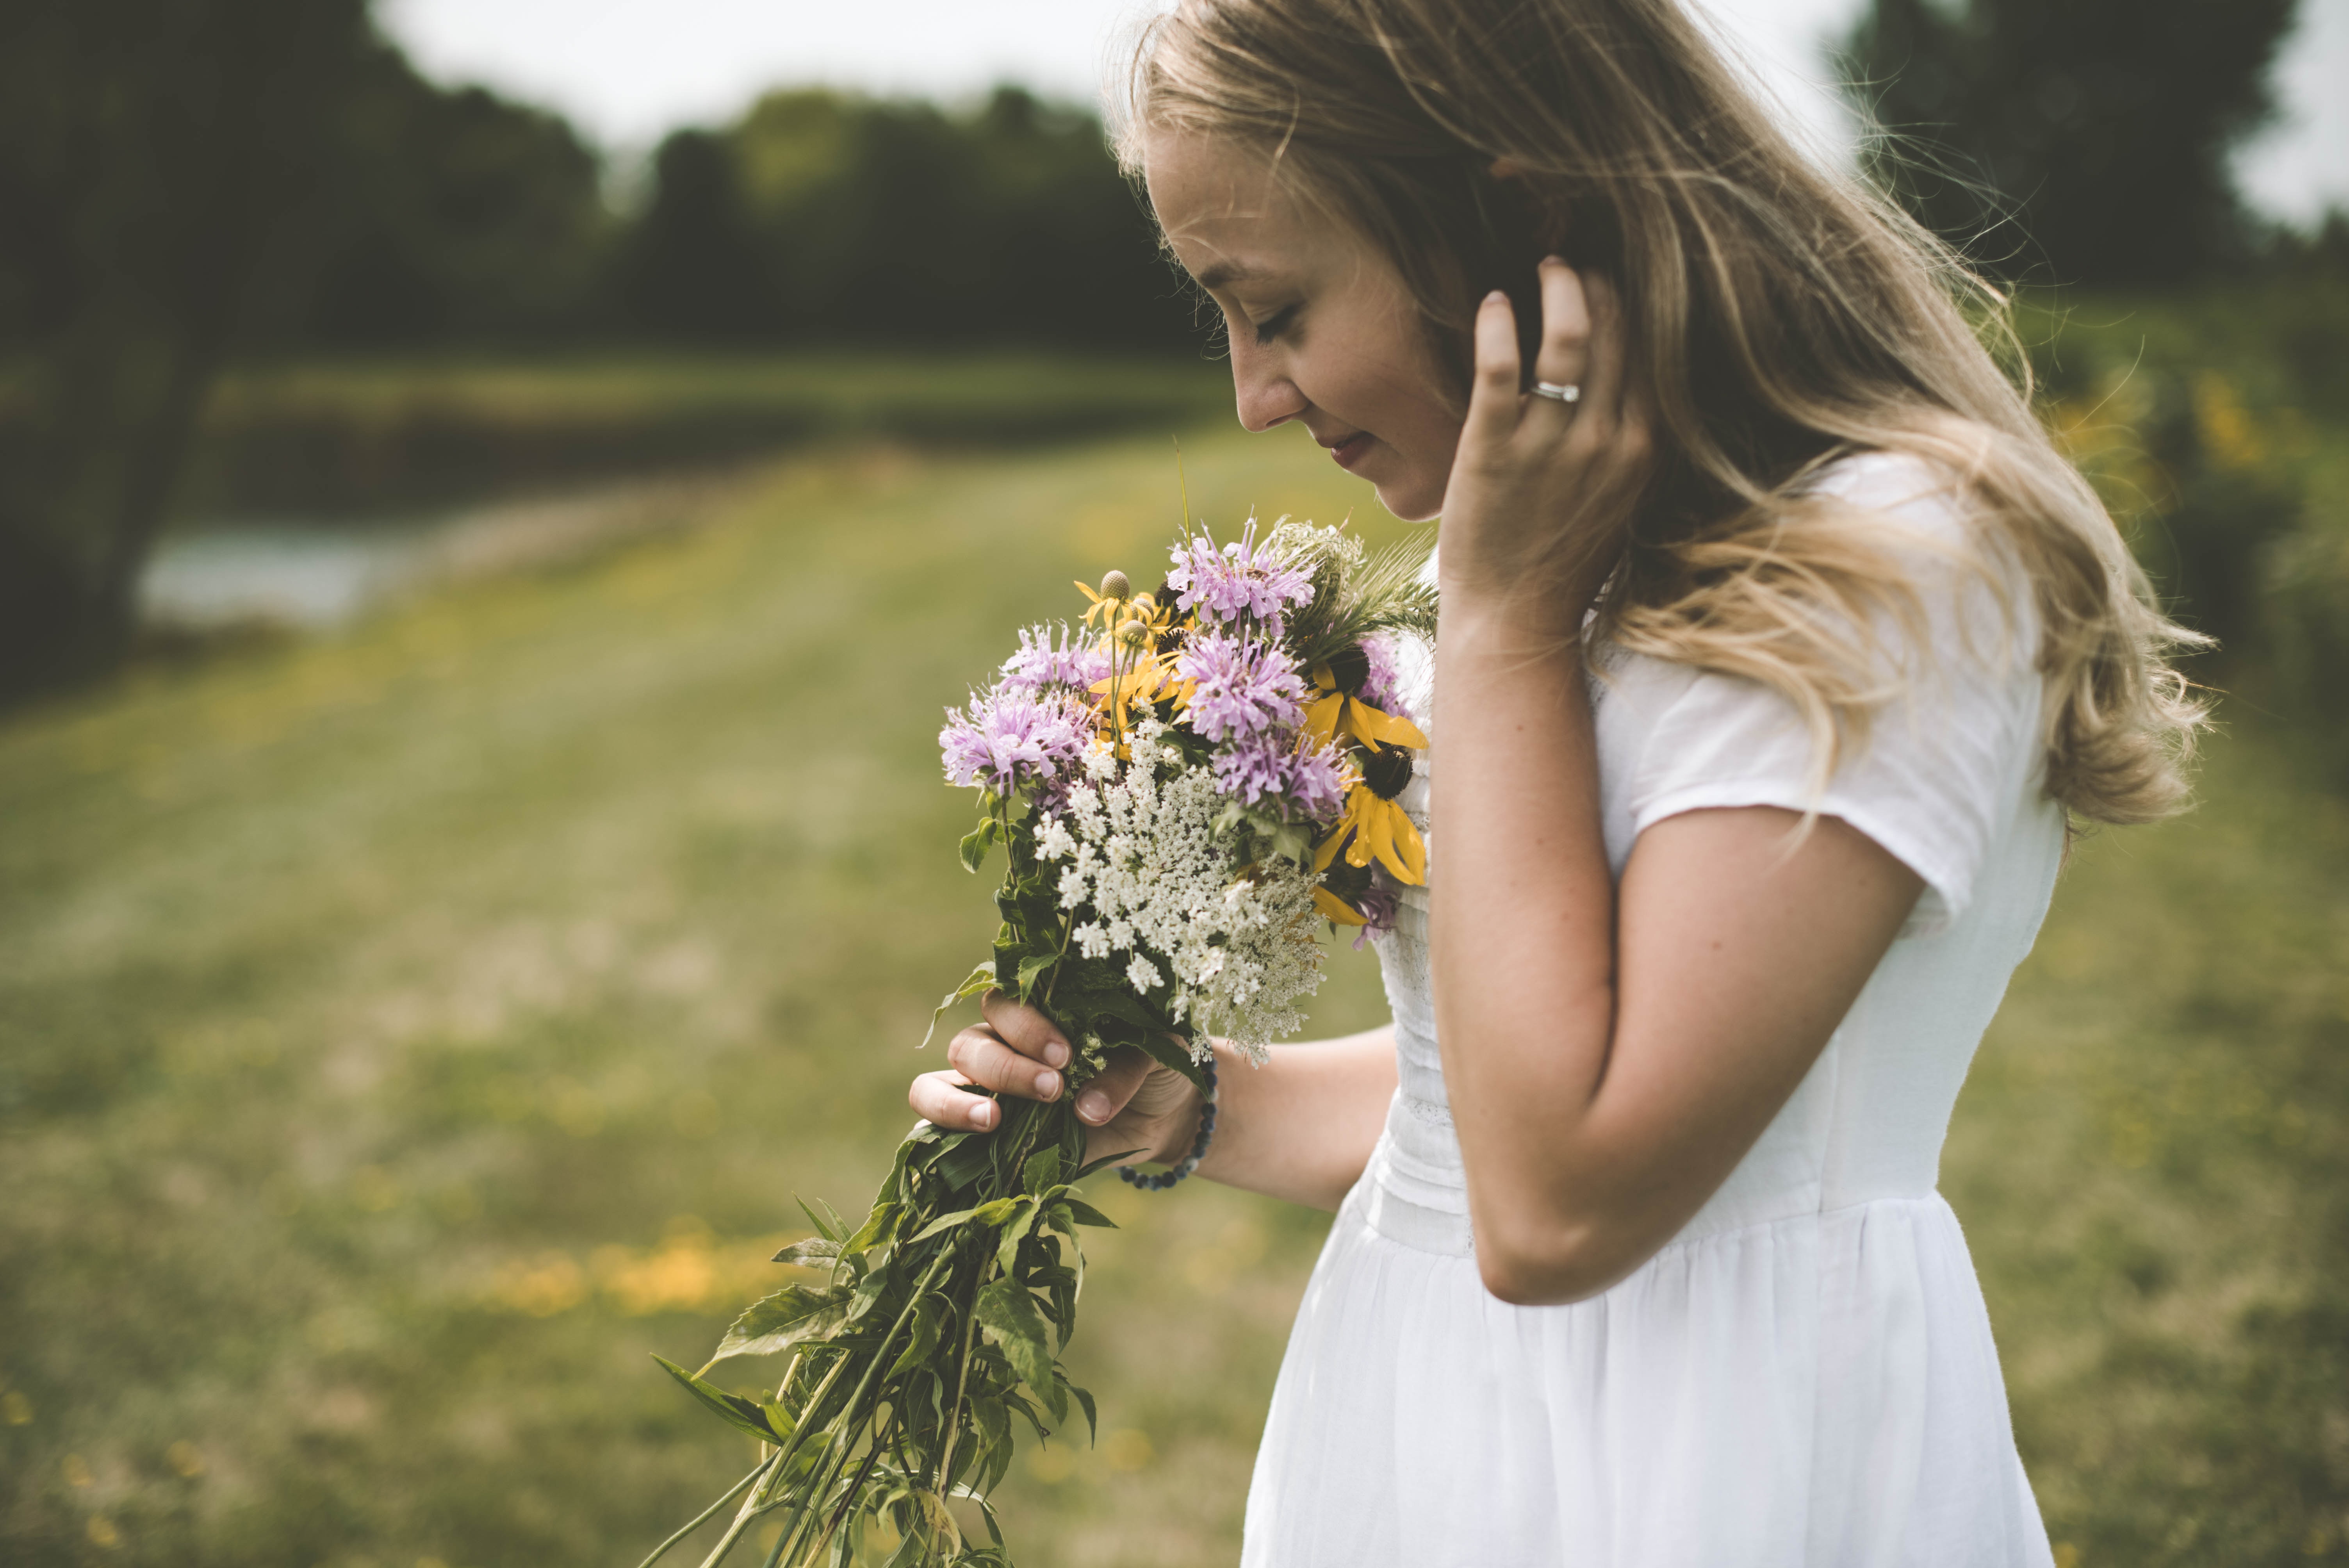
tree, grass, plant, girl, photography, meadow, prairie, sunlight, flower, summer, spring, romance, lady, wedding, bride, smile, long hair, ceremony, fun, dress, happiness, photograph, beauty, photo shoot, flower bouquet, floral design, portrait photography, flower arranging